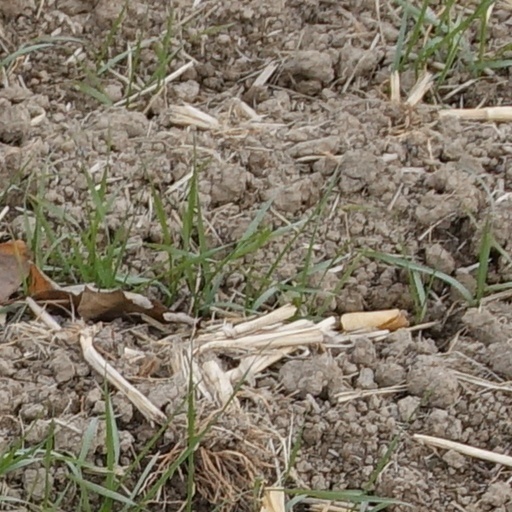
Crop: wheat